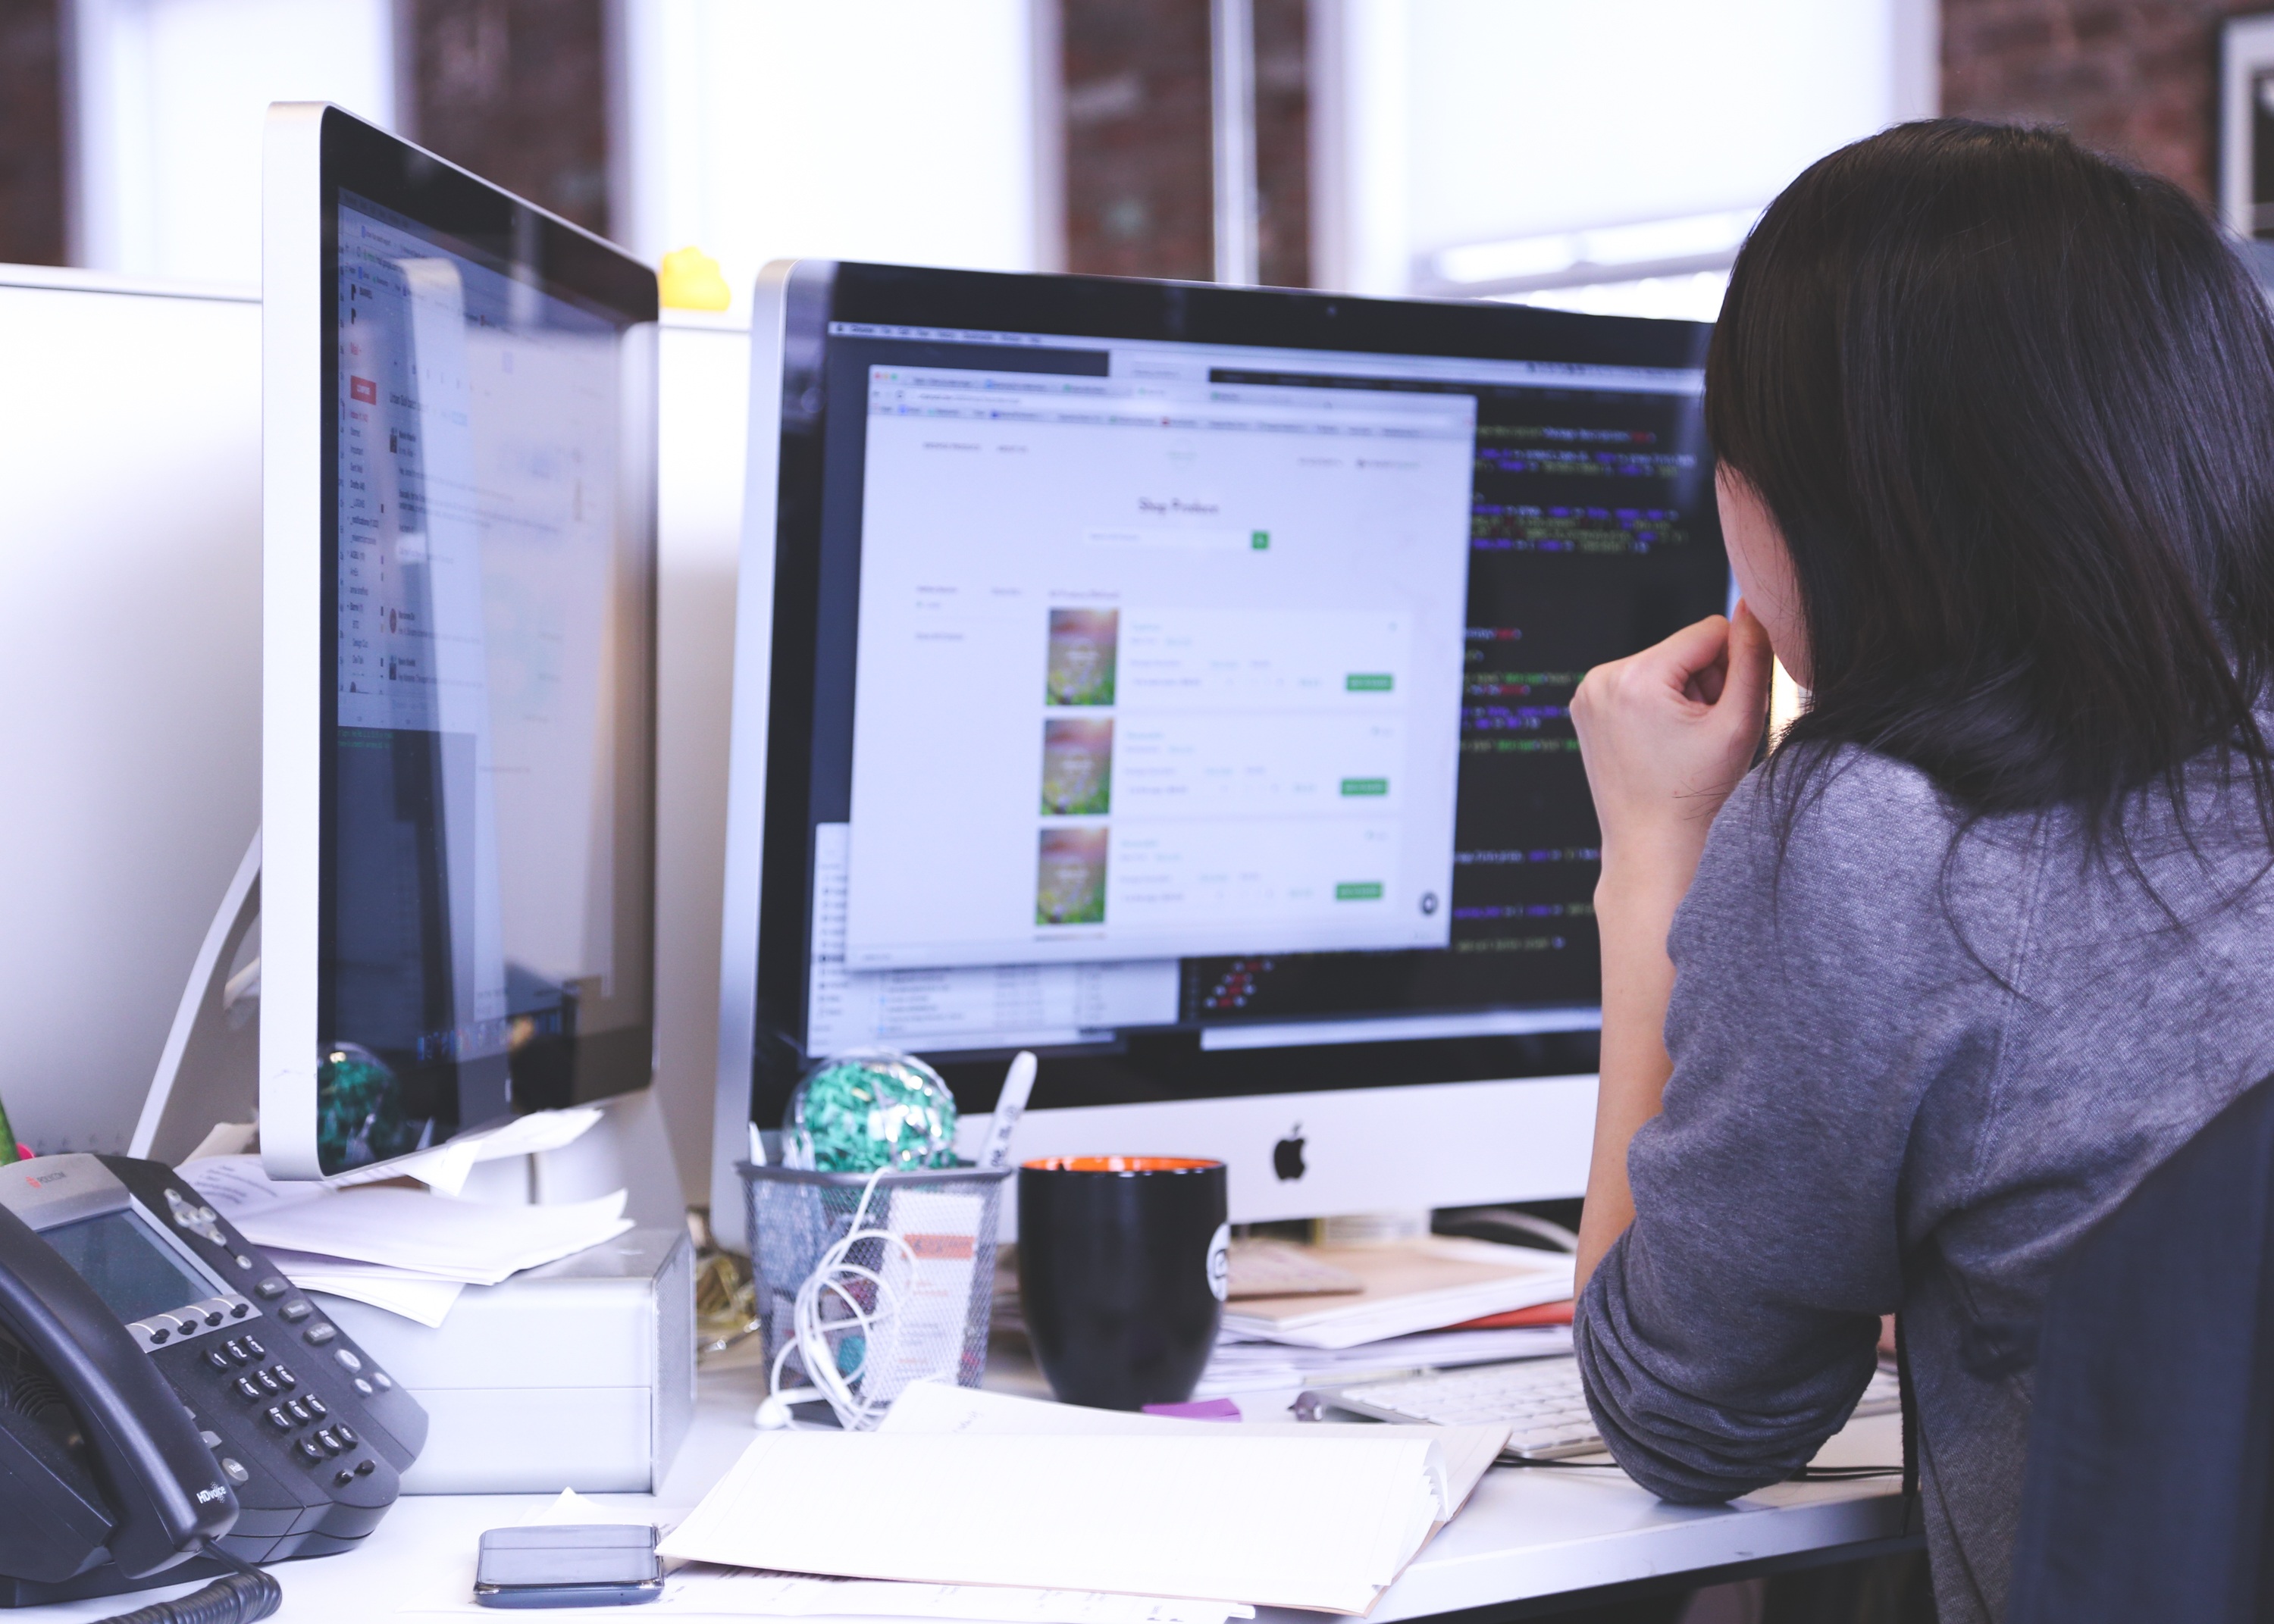
laptop, computer, work, people, technology, web, internet, young, corporate, office, communication, professional, business, monitor, project, startup, design, students, display, strategy, plan, planning, learning, presentation, company, marketing